Serhii Drozdov

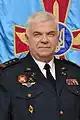
Official portrait

Serhii Semenovych Drozdov (born 24 February 1962) is a Ukrainian military sniper pilot, commander of the Ukrainian Air Force in 2015-2021, colonel general since 2016. As a pilot, he mastered such military aircraft as L-39, An-26, MiG-21, MiG-29, Su-27, and Mi-8 helicopter, and has a total flight time of over 2000 hours.